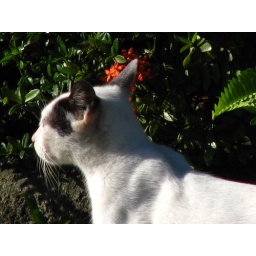
A stray cat that always appears in our house at Greensville.